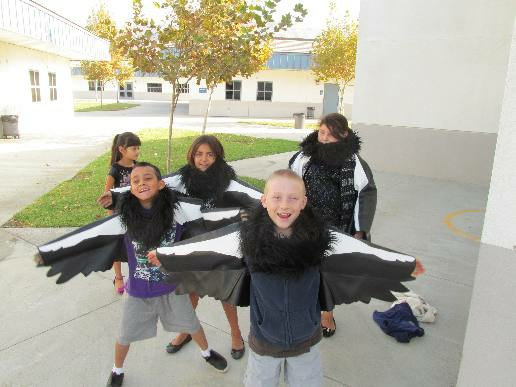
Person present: Yes